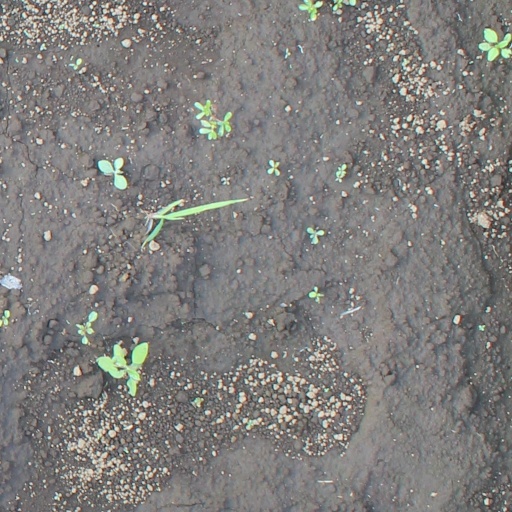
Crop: soybean